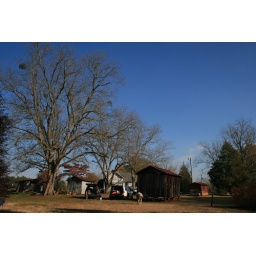
The back field & target range under a Carolina-blue sky